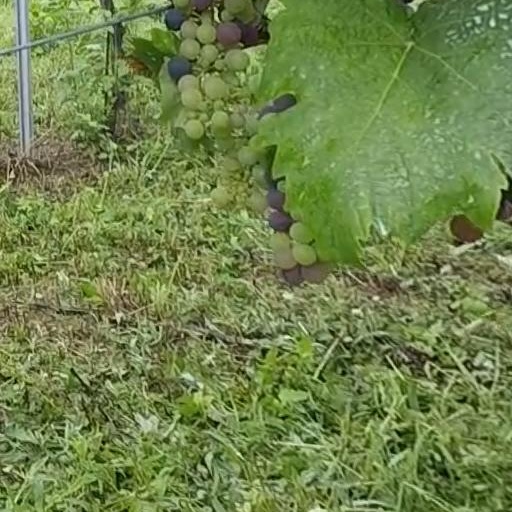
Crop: grape